Pueblo peoples

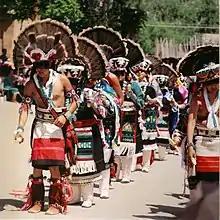
Dancers at Ohkay Owingeh

Before 1598, Spanish exploration of the present-day Pueblo areas was limited to several transitory groups. A group of colonizers led by Juan de Oñate arrived at the end of the 16th century as part of an apostolic mission to convert the Natives. Despite initial peaceful contact, Spain's attempts to dispose of the Pueblo religion and replace it with Catholicism became increasingly more aggressive, and were met with great resistance by Pueblo peoples, whose governmental structure was based around the figure of the cacique, a theocratic leader for both material and spiritual matters. Over the years, Spaniards' methods grew harsher, leading to a series of revolts by Pueblo peoples.